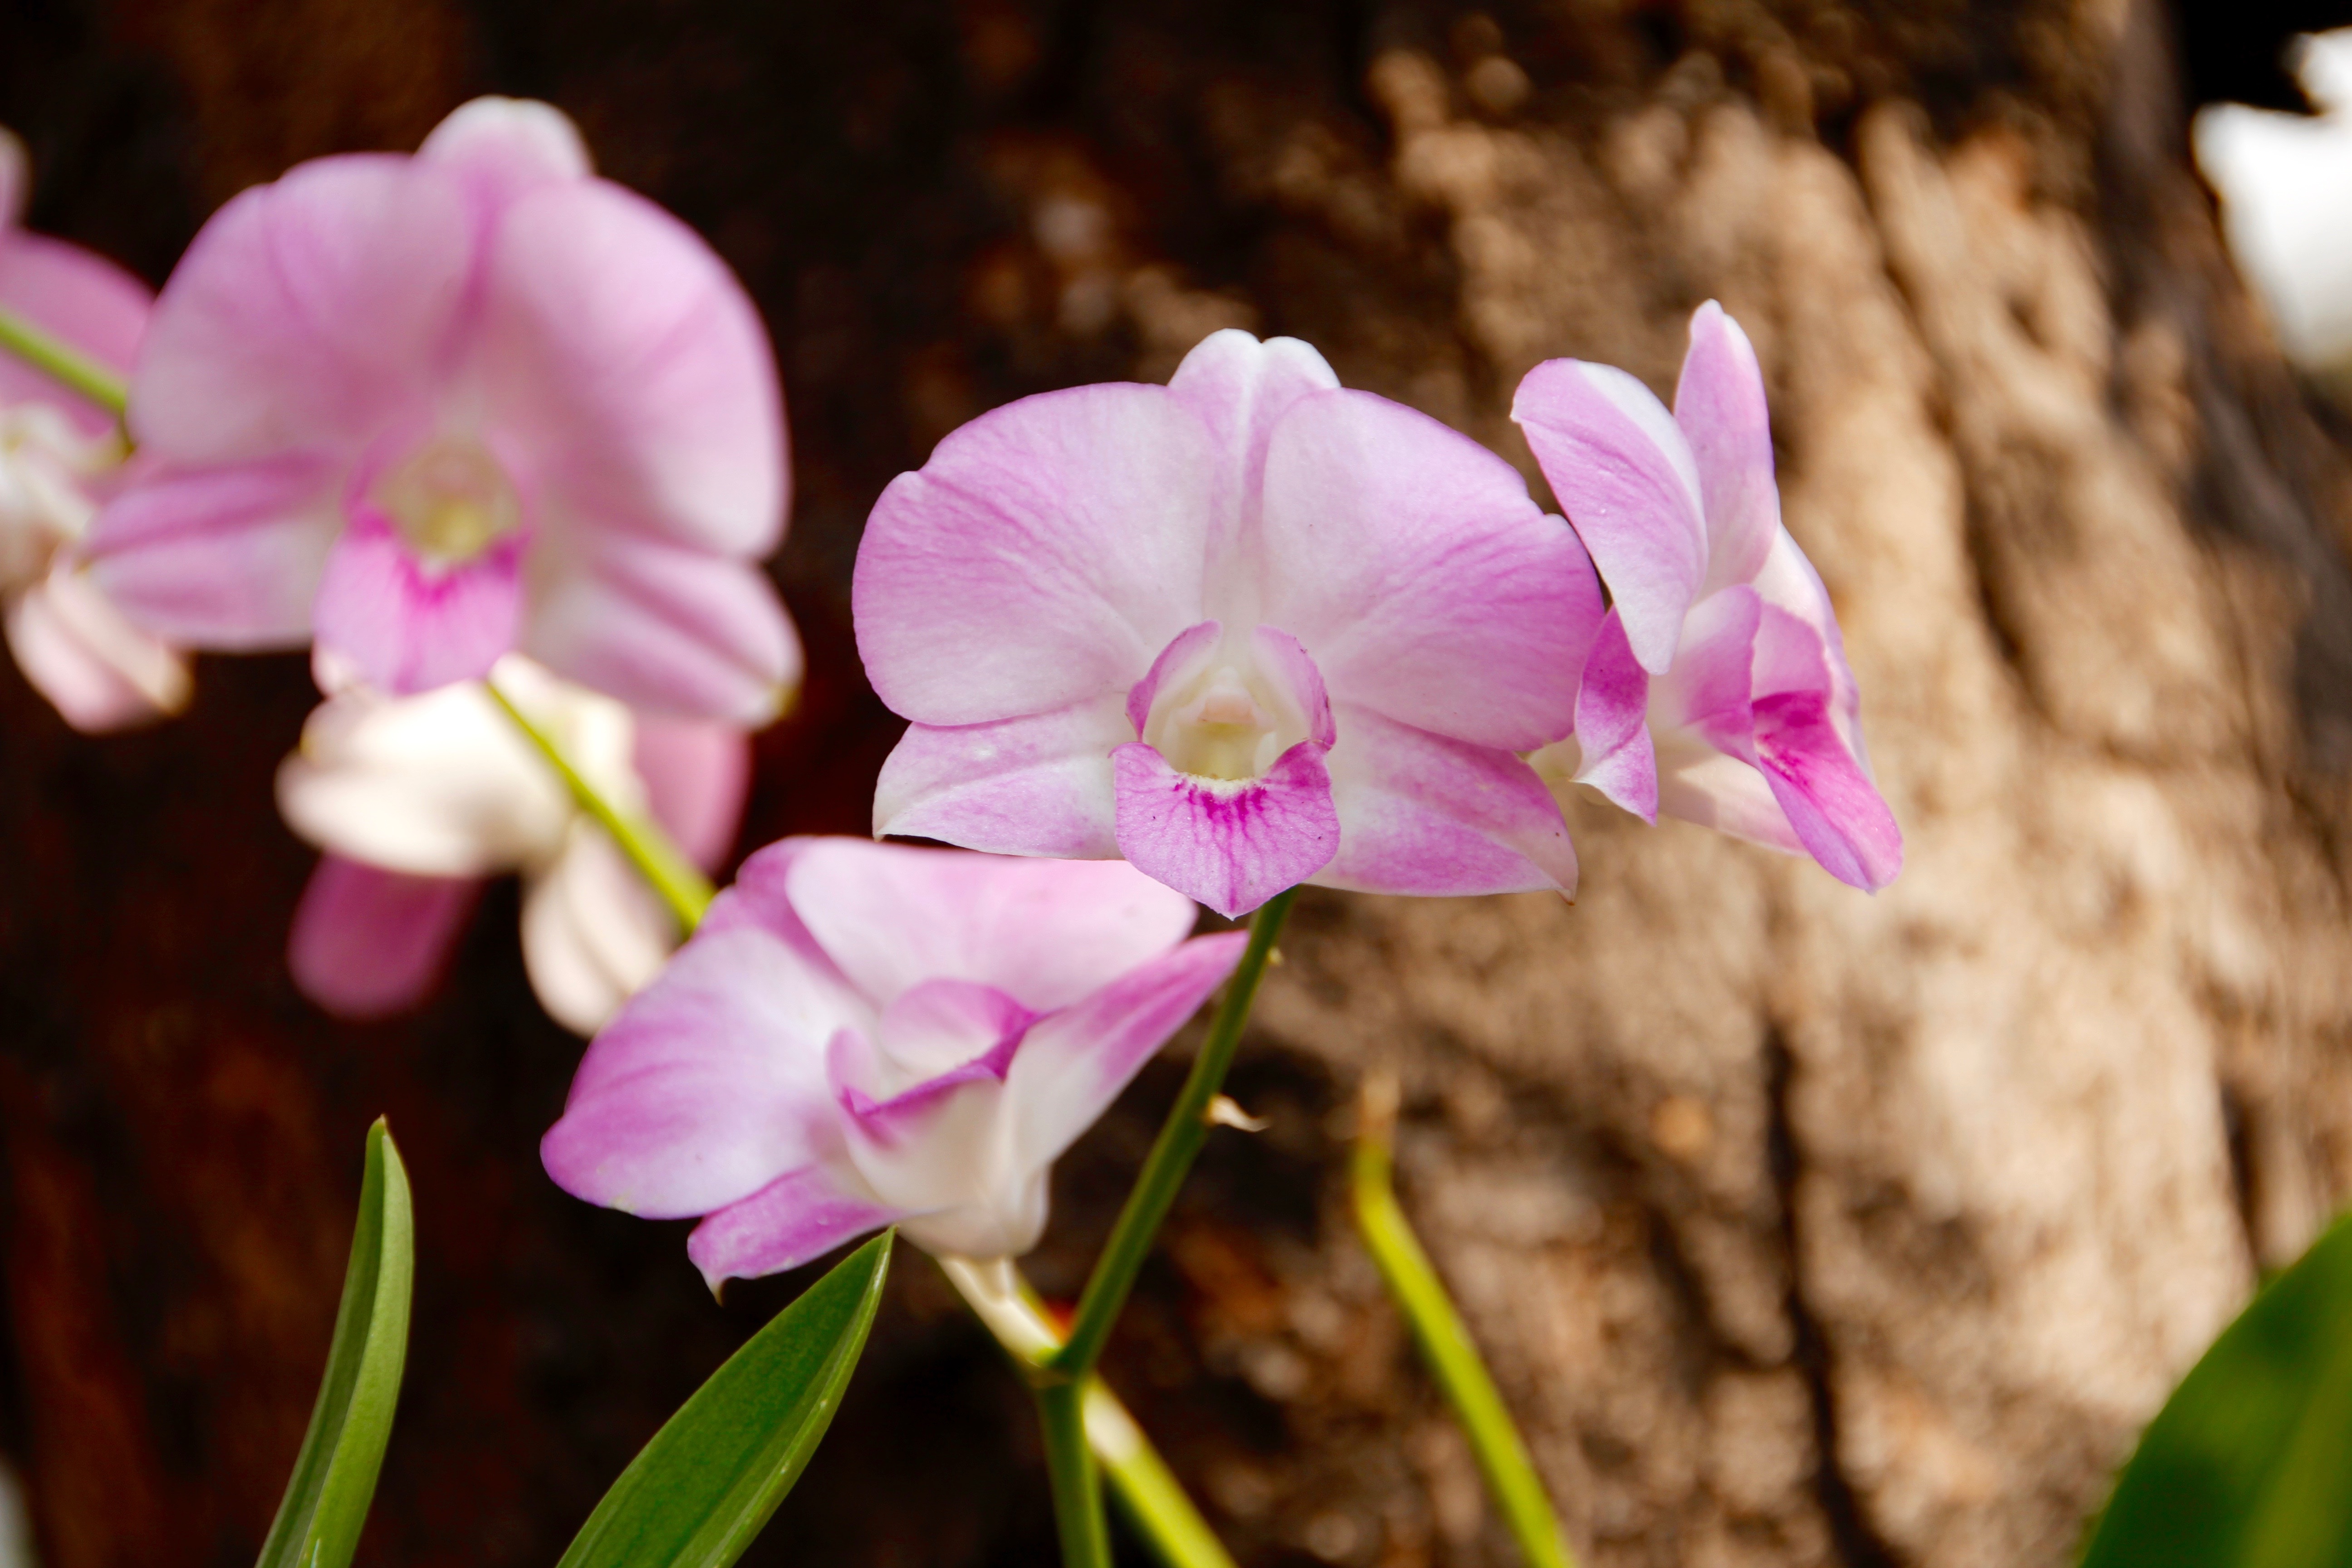
blossom, plant, flower, petal, bloom, wild, botany, close, flora, thailand, orchid, wildflower, macro photography, flowering plant, white violet, cattleya, dendrobium, land plant, moth orchid